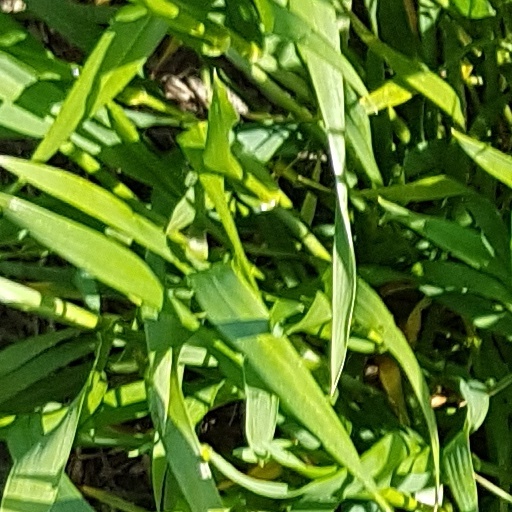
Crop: wheat